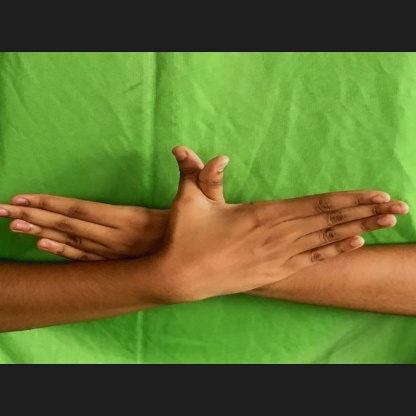
Mudra: Garuda